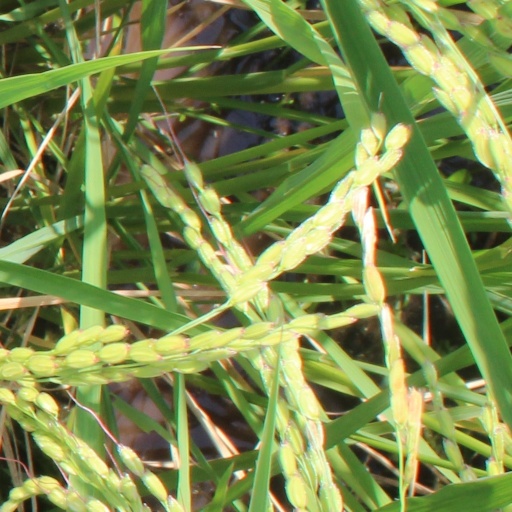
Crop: rice